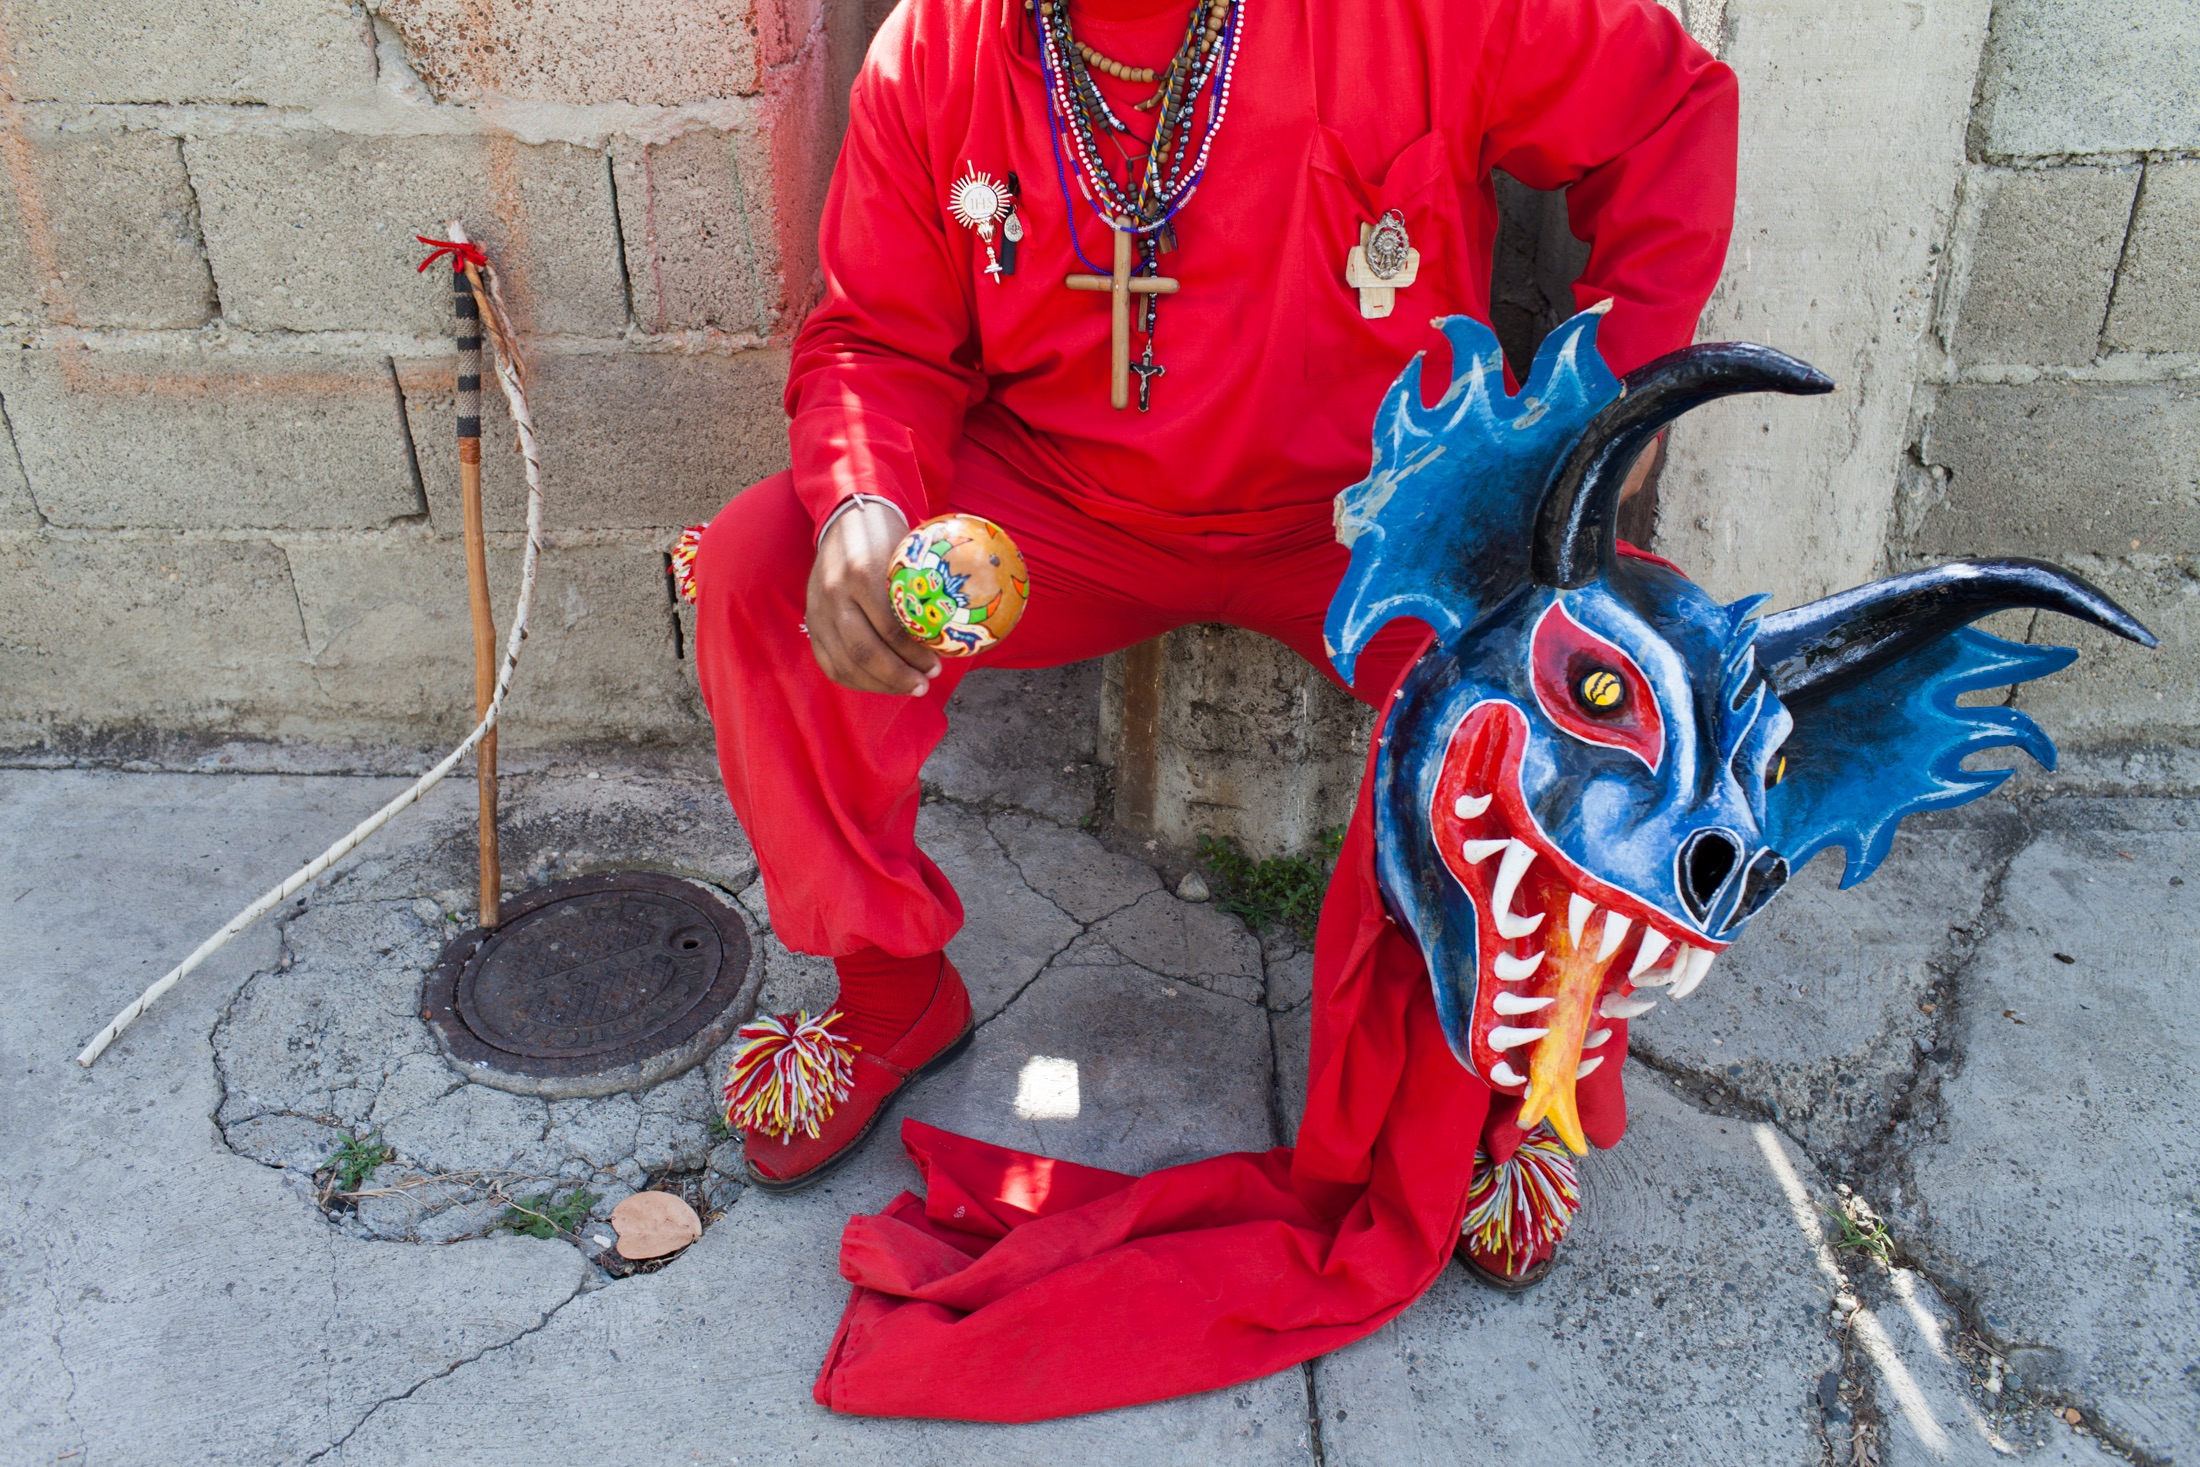
red, tradition, costume